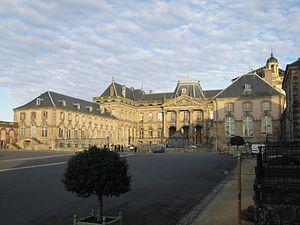
Château de Lunéville, vue cour avant.
Lunéville est une commune française du département de Meurthe-et-Moselle. Située dans la région historique et culturelle de Lorraine, la commune fait aujourd'hui partie de la région administrative Grand Est. Connue pour son château, surnommé le « Versailles Lorrain ». Ses habitants sont appelés les Lunévillois.